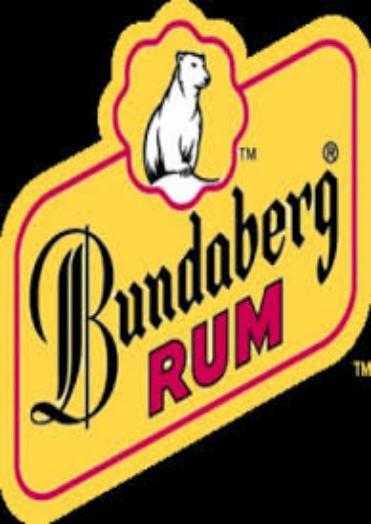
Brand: Bundaberg
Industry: Food